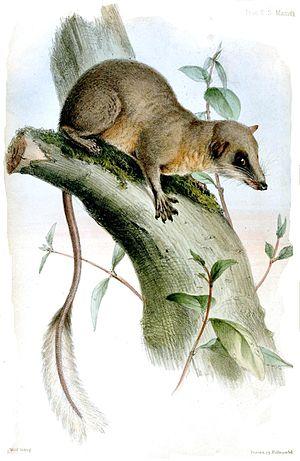
Le ptilocerque de Low est une espèce de scandentien. Il est connu pour résister aux effets du nectar alcoolisé du palmier de Bertram. Il vit en Asie du Sud-Est.